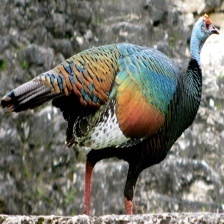
Species: OCELLATED TURKEY
Scientific name: MELEAGRIS OCELLATA